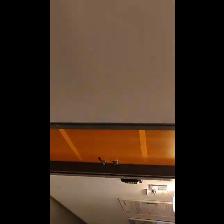
Label: NonHuman